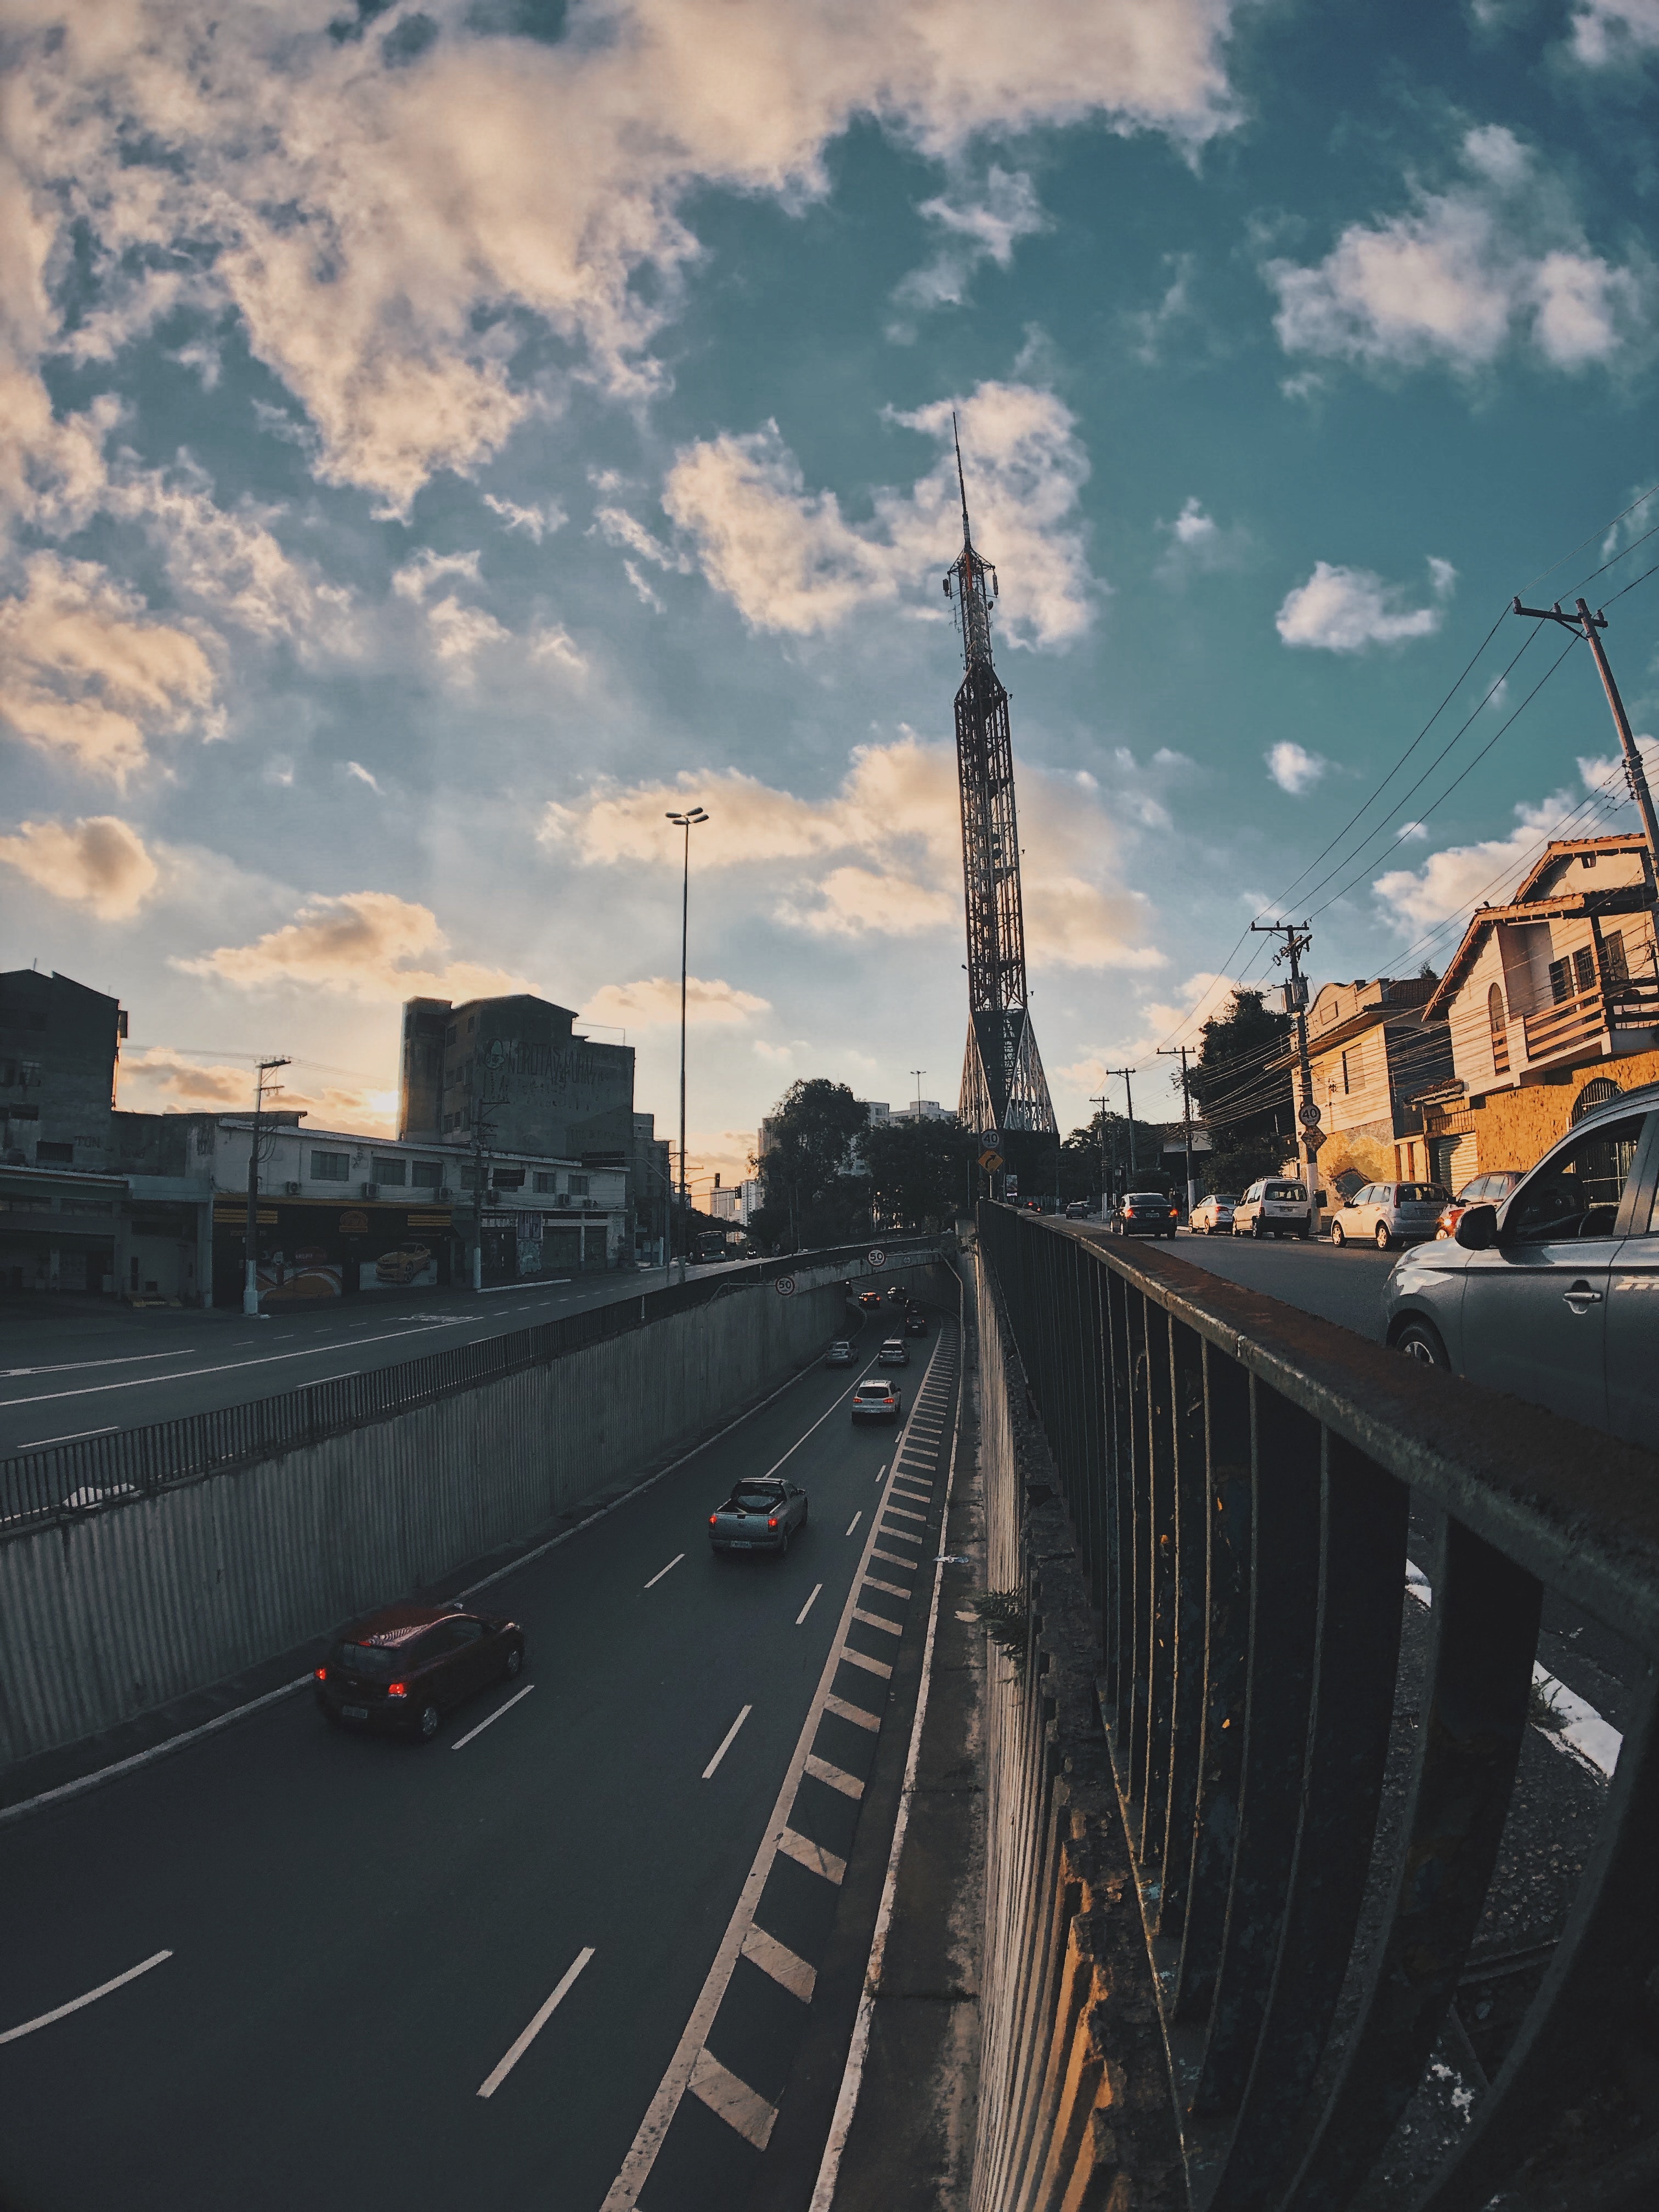
sky, road, urban area, cloud, highway, metropolitan area, city, architecture, freeway, infrastructure, morning, evening, cityscape, tree, thoroughfare, street, bridge, tower, metropolis, lane, photography, road surface, dusk, overpass, skyscraper, horizon, skyline, nonbuilding structure, world, asphalt, meteorological phenomenon, metal, building